History of underwater diving

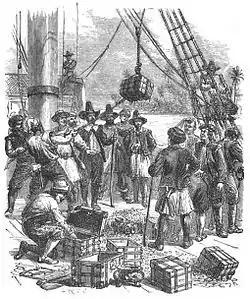
Sir William Phipps used a diving bell to salvage tremendous wealth from a sunken Spanish treasure ship.

In 1658, Albrecht von Treileben was contracted by King Gustavus Adolphus of Sweden to salvage the warship , which sank outside Stockholm harbor in about of water on its maiden voyage in 1628. Between 1663 and 1665 von Treileben's divers were successful in raising most of the cannon, working from a diving bell with an estimated free air capacity of about for periods of about 15 minutes at a time in dark water with a temperature of about . In late 1686, Sir William Phipps convinced investors to fund an expedition to what is now Haiti and the Dominican Republic to find sunken treasure, despite the location of the shipwreck being based entirely on rumor and speculation. In January 1687, Phipps found the wreck of the Spanish galleon "Nuestra Señora de la Concepción" off the coast of Santo Domingo. Some sources say they used an inverted container as a diving bell for the salvage operation while others say the crew was assisted by Indian divers in the shallow waters. The operation lasted from February to April 1687 during which time they salvaged jewels, some gold, and 30 tons of silver which, at the time, was worth over £200,000.